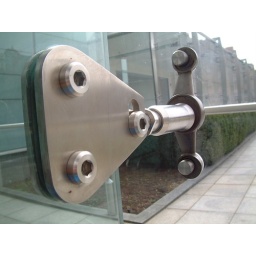
This huge glass wall was held up by these things.